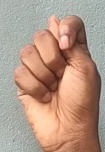
ASL sign: T